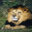
Label: lion